Jake Alpert

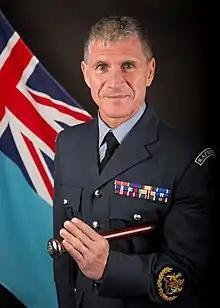

Warrant Officer Jake Alpert, is a senior warrant officer in the Royal Air Force, who served as Warrant Officer of the Royal Air Force from 2019 to 2023. Therefore, he was the most senior non-commissioned officer in the RAF.